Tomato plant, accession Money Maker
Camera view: tilt-top (135 deg); turntable rotation: 210 degrees
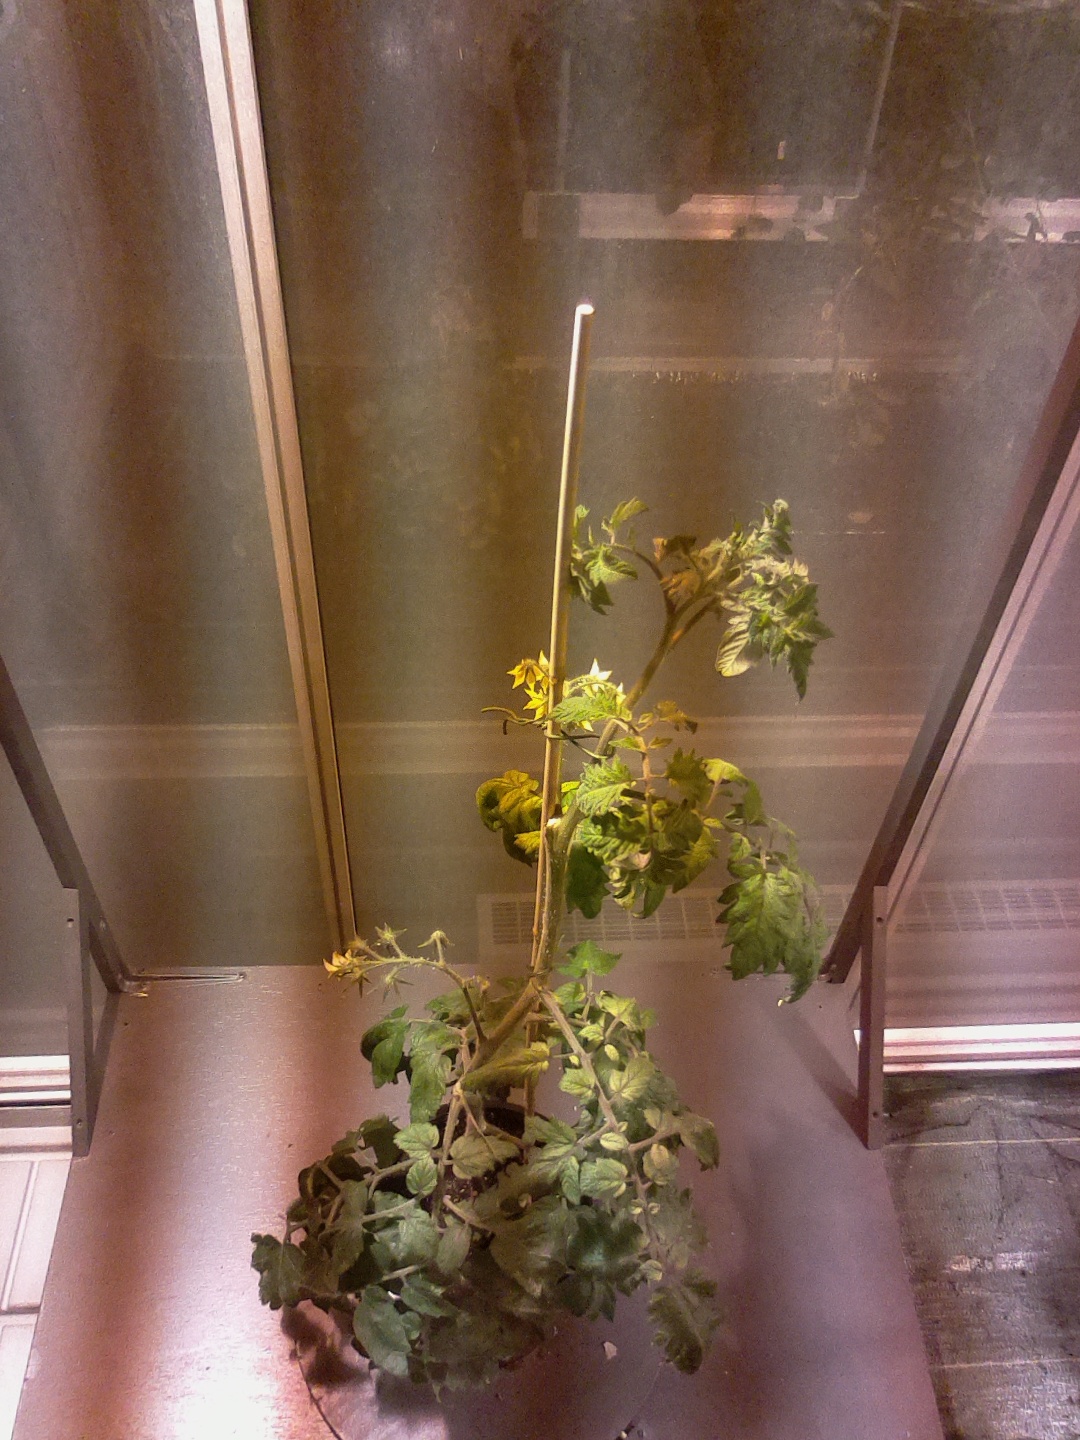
BBCH growth stage 69: End of flowering, 90%-100% of flowers open, more petals falling